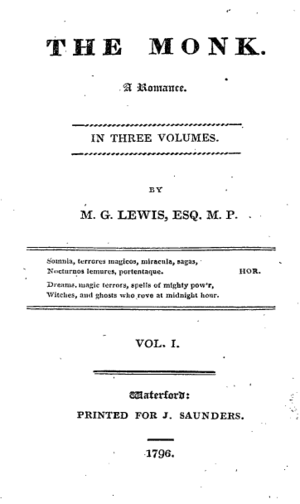
Le Moine est un roman anglais de l'écrivain Matthew Gregory Lewis, publié en 1796. Cette œuvre de jeunesse, emblématique du roman gothique, aura une influence considérable. Il est traduit l’année suivante en français et fait l’objet d‘adaptations au théâtre. Le succès est tel que de nombreuses imitations fleurissent, tant en Angleterre qu’en France. Parmi les œuvres qui fleurissent autour du Moine un roman de Charlotte Dacre, que Swinburne estime proche des ouvrages de Sade, mérite l’attention tant pour son aspect novateur que pour ses qualités : Zofloya, ou le Maure.